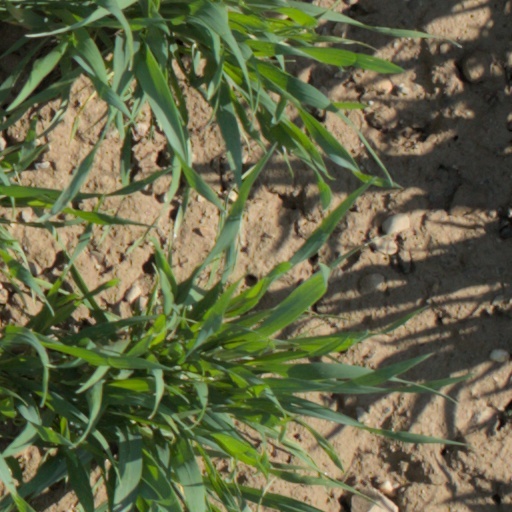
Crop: wheat